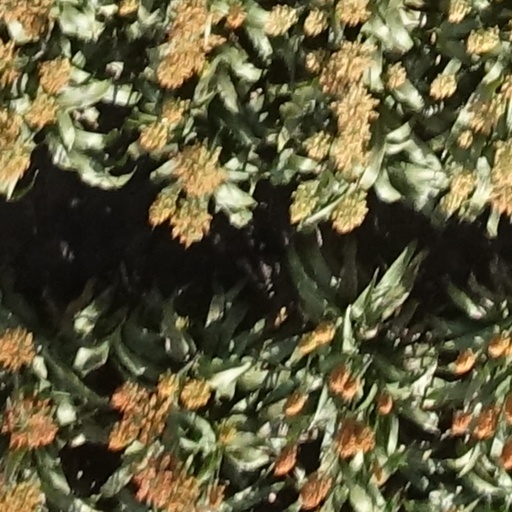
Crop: sorghum